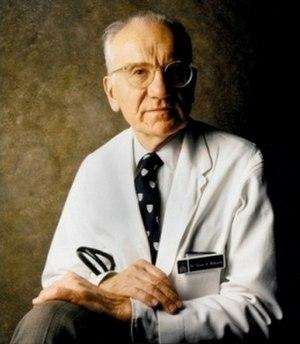
Victor Almon McKusick, né le 21 octobre 1921 à Parkman dans le Maine et mort le 22 juillet 2008 à Baltimore, est un pionnier de la génétique médicale.
Cet article dresse une liste de jumeaux célèbres, laquelle inclut aussi des naissances multiples, des frères ou sœurs siamois, de célèbres jumeaux contemporains, des jumeaux sportifs, des jumeaux mythologiques, des jumeaux historiques, des jumeaux fictifs, des célébrités ayant un jumeau et des records établis par des jumeaux.